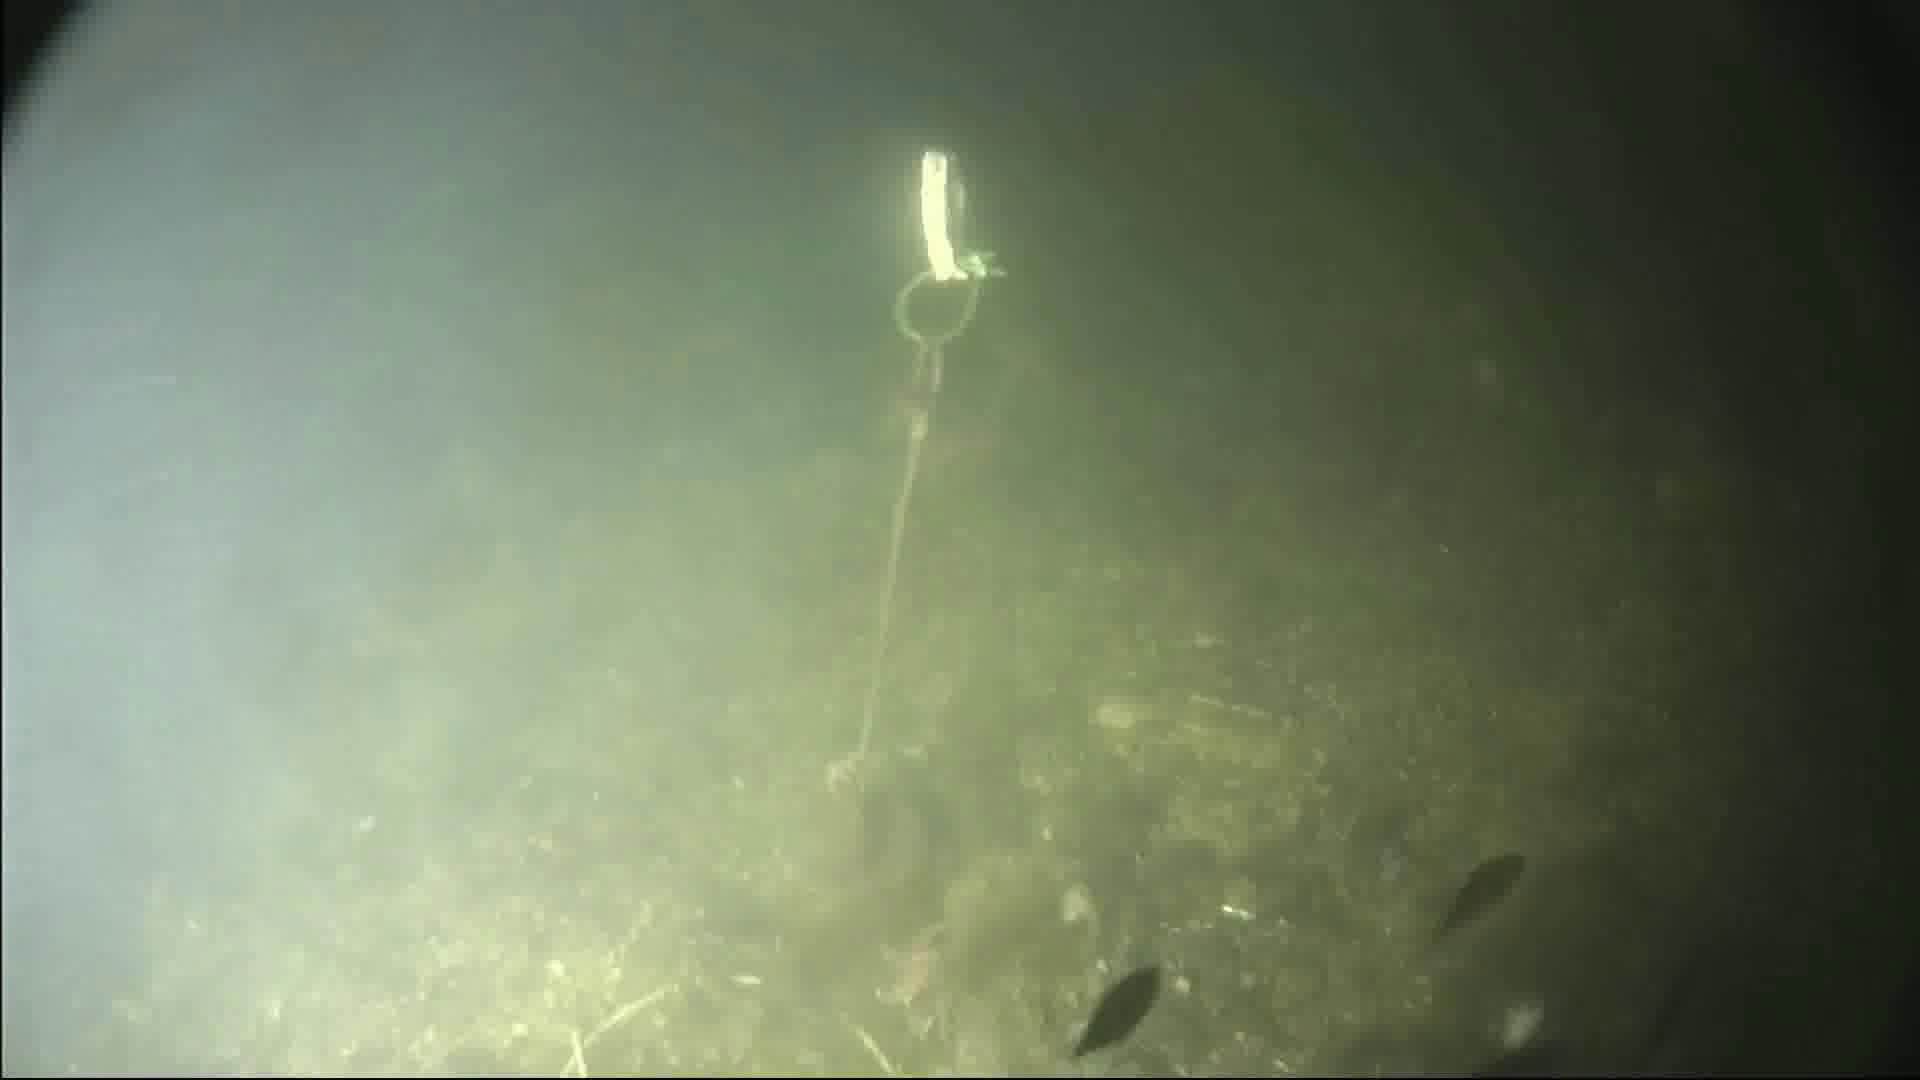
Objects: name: starfish
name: small_fish